Kokkinogeio

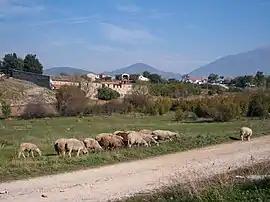
View of Kokkinogeio

Kokkinogeio is a village and a community of the Elassona municipality. Before the 2011 local government reform it was a part of the municipality of Olympos, of which it was a municipal district. The community of Kokkinogeio covers an area of 9.902 km.